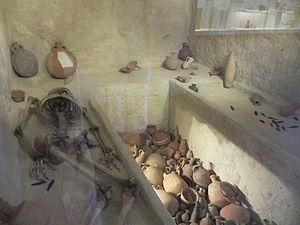
L'Israël antique désigne des populations qui ont vécu dans les territoires actuels d'Israël et de Palestine dont le récit national est donné par la Bible hébraïque. Celle-ci présente les Israélites comme descendants d'une même famille, divisés en douze tribus indépendantes puis fédérés en un royaume unifié qui se scinde ultérieurement. L'archéologie tend en revanche à situer les débuts de leur histoire aux derniers siècles du IIᵉ millénaire av. J.‑C., après l'effondrement des grands empires égyptien et hittite dominant le Proche-Orient. Des sociétés sédentaires émergent alors dans les hautes terres situées entre la plaine côtière palestinienne et le Jourdain, où se développent par la suite des entités politiques qui deviennent de plus en plus complexes, jusqu'à l'apparition de deux royaumes, Israël au nord et Juda au sud, peut-être issus de la scission d'un royaume unique. Ces deux États connaissent ensuite des fortunes diverses. Prospère, organisé autour de sa capitale Samarie, le premier est finalement vaincu et absorbé par les Assyriens en 722 av. J.-C., qui ne parviennent pas à faire subir le même sort au second.
Le royaume de Juda est un royaume du Proche-Orient ancien établi par les Israélites à l'âge du fer. Selon la Bible, il existe de 931 à 586 av. J.-C., concomitamment avec le royaume d'Israël et en rivalité avec lui. L'archéologie permet de tracer l'existence de Juda en tant que royaume à partir du VIIIᵉ siècle av. J.-C.. Selon la Bible, sa création serait le résultat d'un schisme après la mort du roi Salomon. Après une période d'essor sous la domination de l'empire néo-assyrien, il est détruit par les Babyloniens sous le règne de Nabuchodonosor II dans un contexte de guerre entre Égyptiens et Babyloniens.